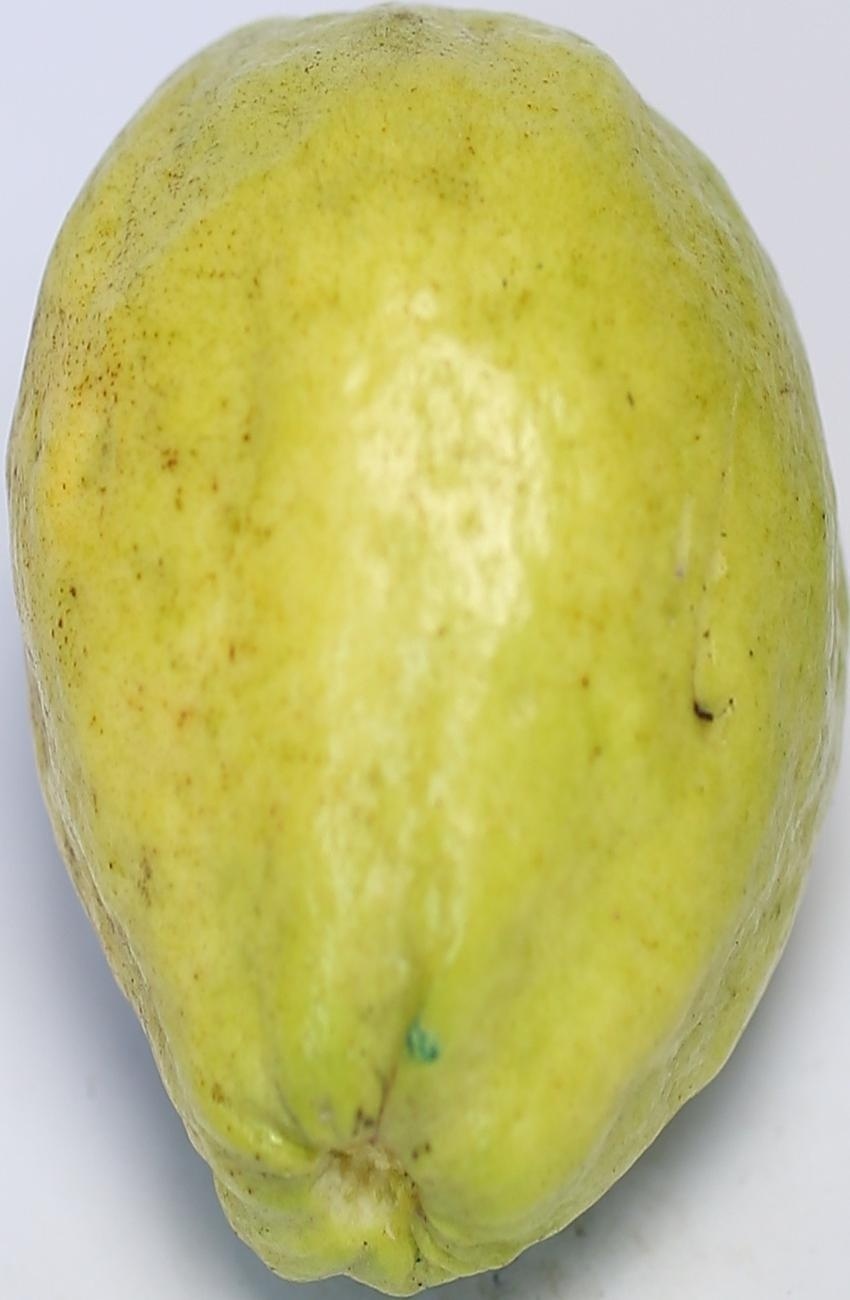
Maturity: mature-green
Variety: thadhrami